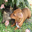
Label: cat